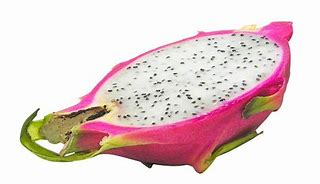
Label: Dragonfruit